Fishnet (novel)

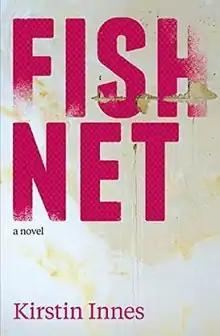
First edition cover

Fishnet is the debut novel of Kirstin Innes, published in 2015 by Freight Books. The story follows a Scottish woman who, after learning her missing sister was working as a sex worker, sets out to examine the sex industry. "Fishnet" was the winner of the Guardian's Not the Booker Prize 2015. Innes spoke about the book at the 2015 Edinburgh International Book Festival.